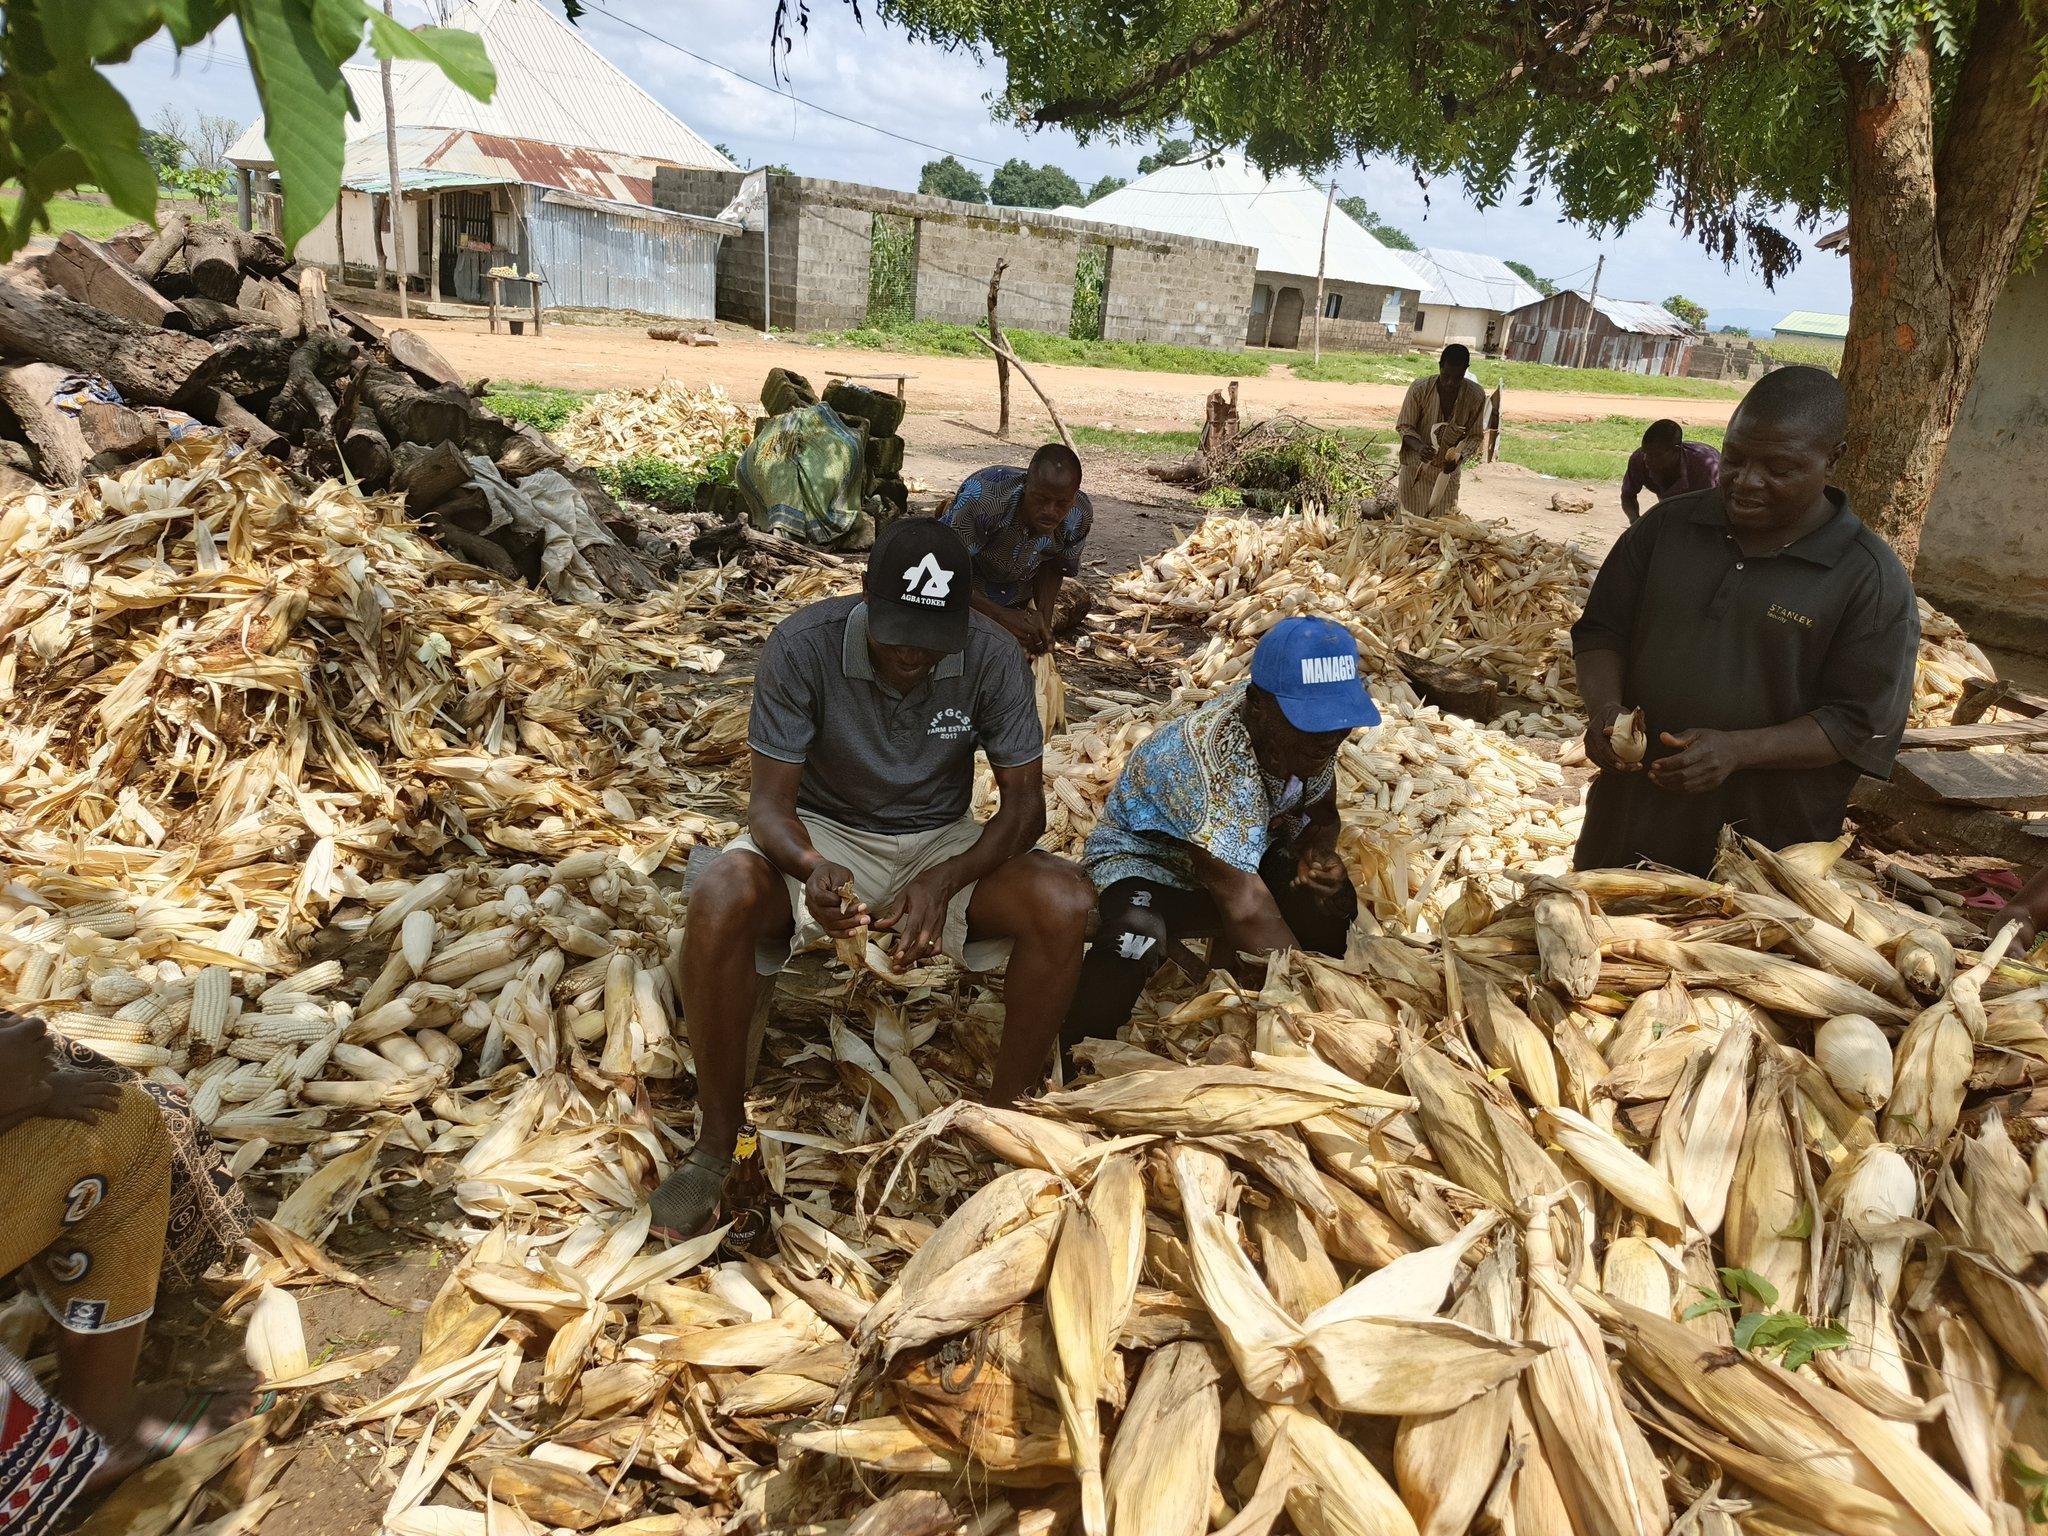
Wakulima wa jinsia ya kiume, wakiwa wameketi na kuchambua mahindi yaliyokaushwa vizuri juani, tayari kwa ajili ya kupelekwa sokoni na kuuzwa. Zao hili muhimu la biashara, huuzwa na kuwapatia wakulima kipato kingi, kwani ni zao lenye thamani kubwa katika soko la ndani na nje ya nchi.